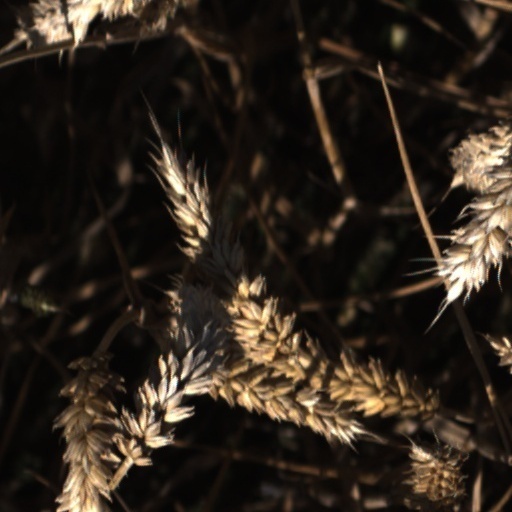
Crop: wheat